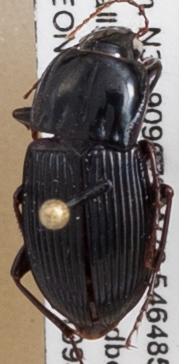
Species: Pterostichus (Abacidus) sp.
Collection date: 2021-09-30
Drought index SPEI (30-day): -0.184
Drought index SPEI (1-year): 0.738
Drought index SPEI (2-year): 1.45